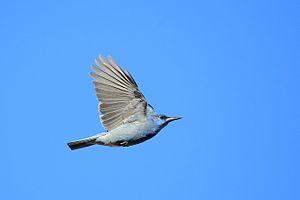
Cette liste des oiseaux au Canada provient de Bird Checklists of the World en date du mois de juillet 2018.